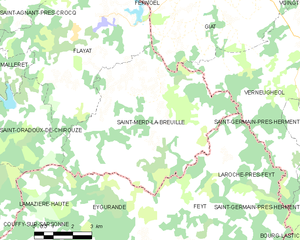
Saint-Merd-la-Breuille est une commune française située dans le département de la Creuse, en région Nouvelle-Aquitaine.